Aqaba

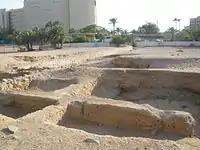
Aqaba Church from around AD 300

One of the oldest known texts written in the Arabic alphabet is a late 4th-century inscription found in Jabal Ram east of Aqaba.